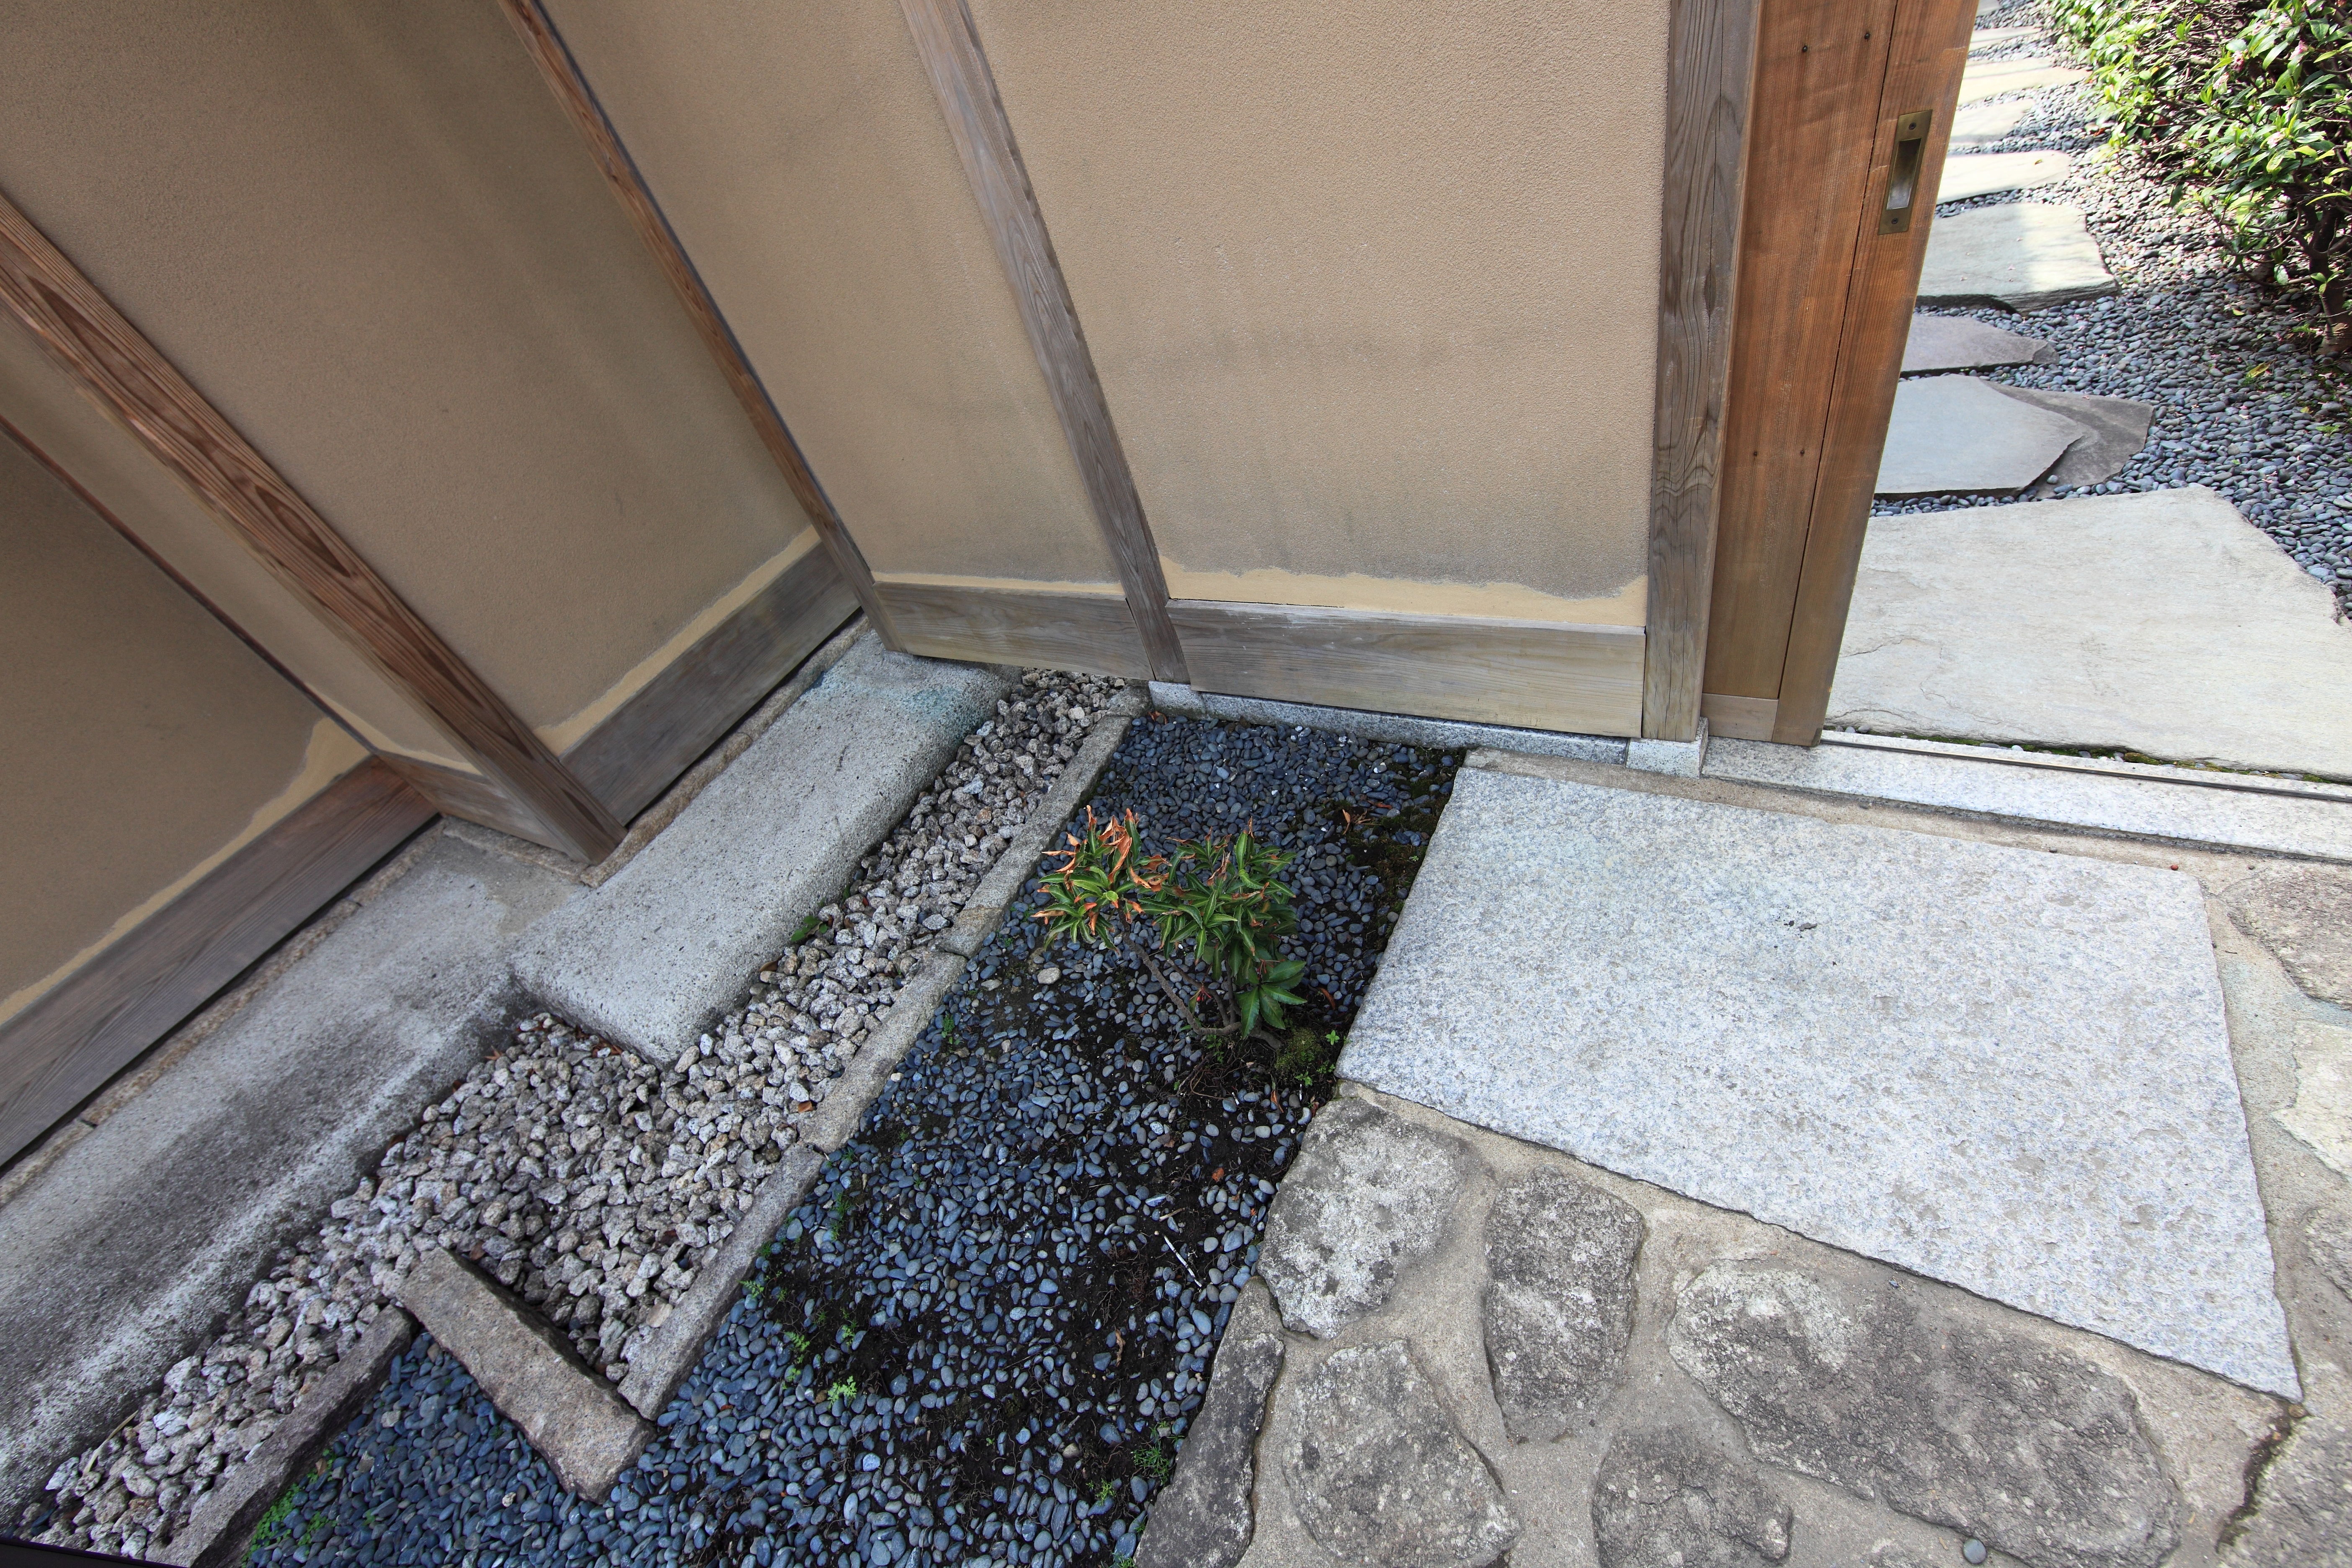
grass, architecture, house, floor, window, glass, roof, high, facade, property, tile, gate, concrete, cool image, courtyard, angle, 5d, hires, i, markii, hi, res, resolution, saitama, kumagaya, seikeien, flooring, daylighting, road surface, outdoor structure, flagstone